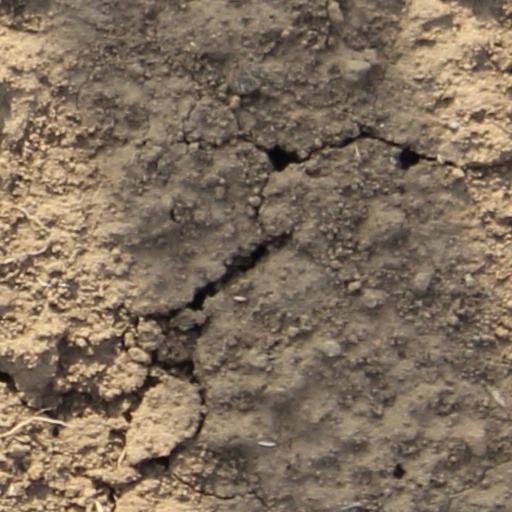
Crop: wheat